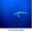
Label: dolphin